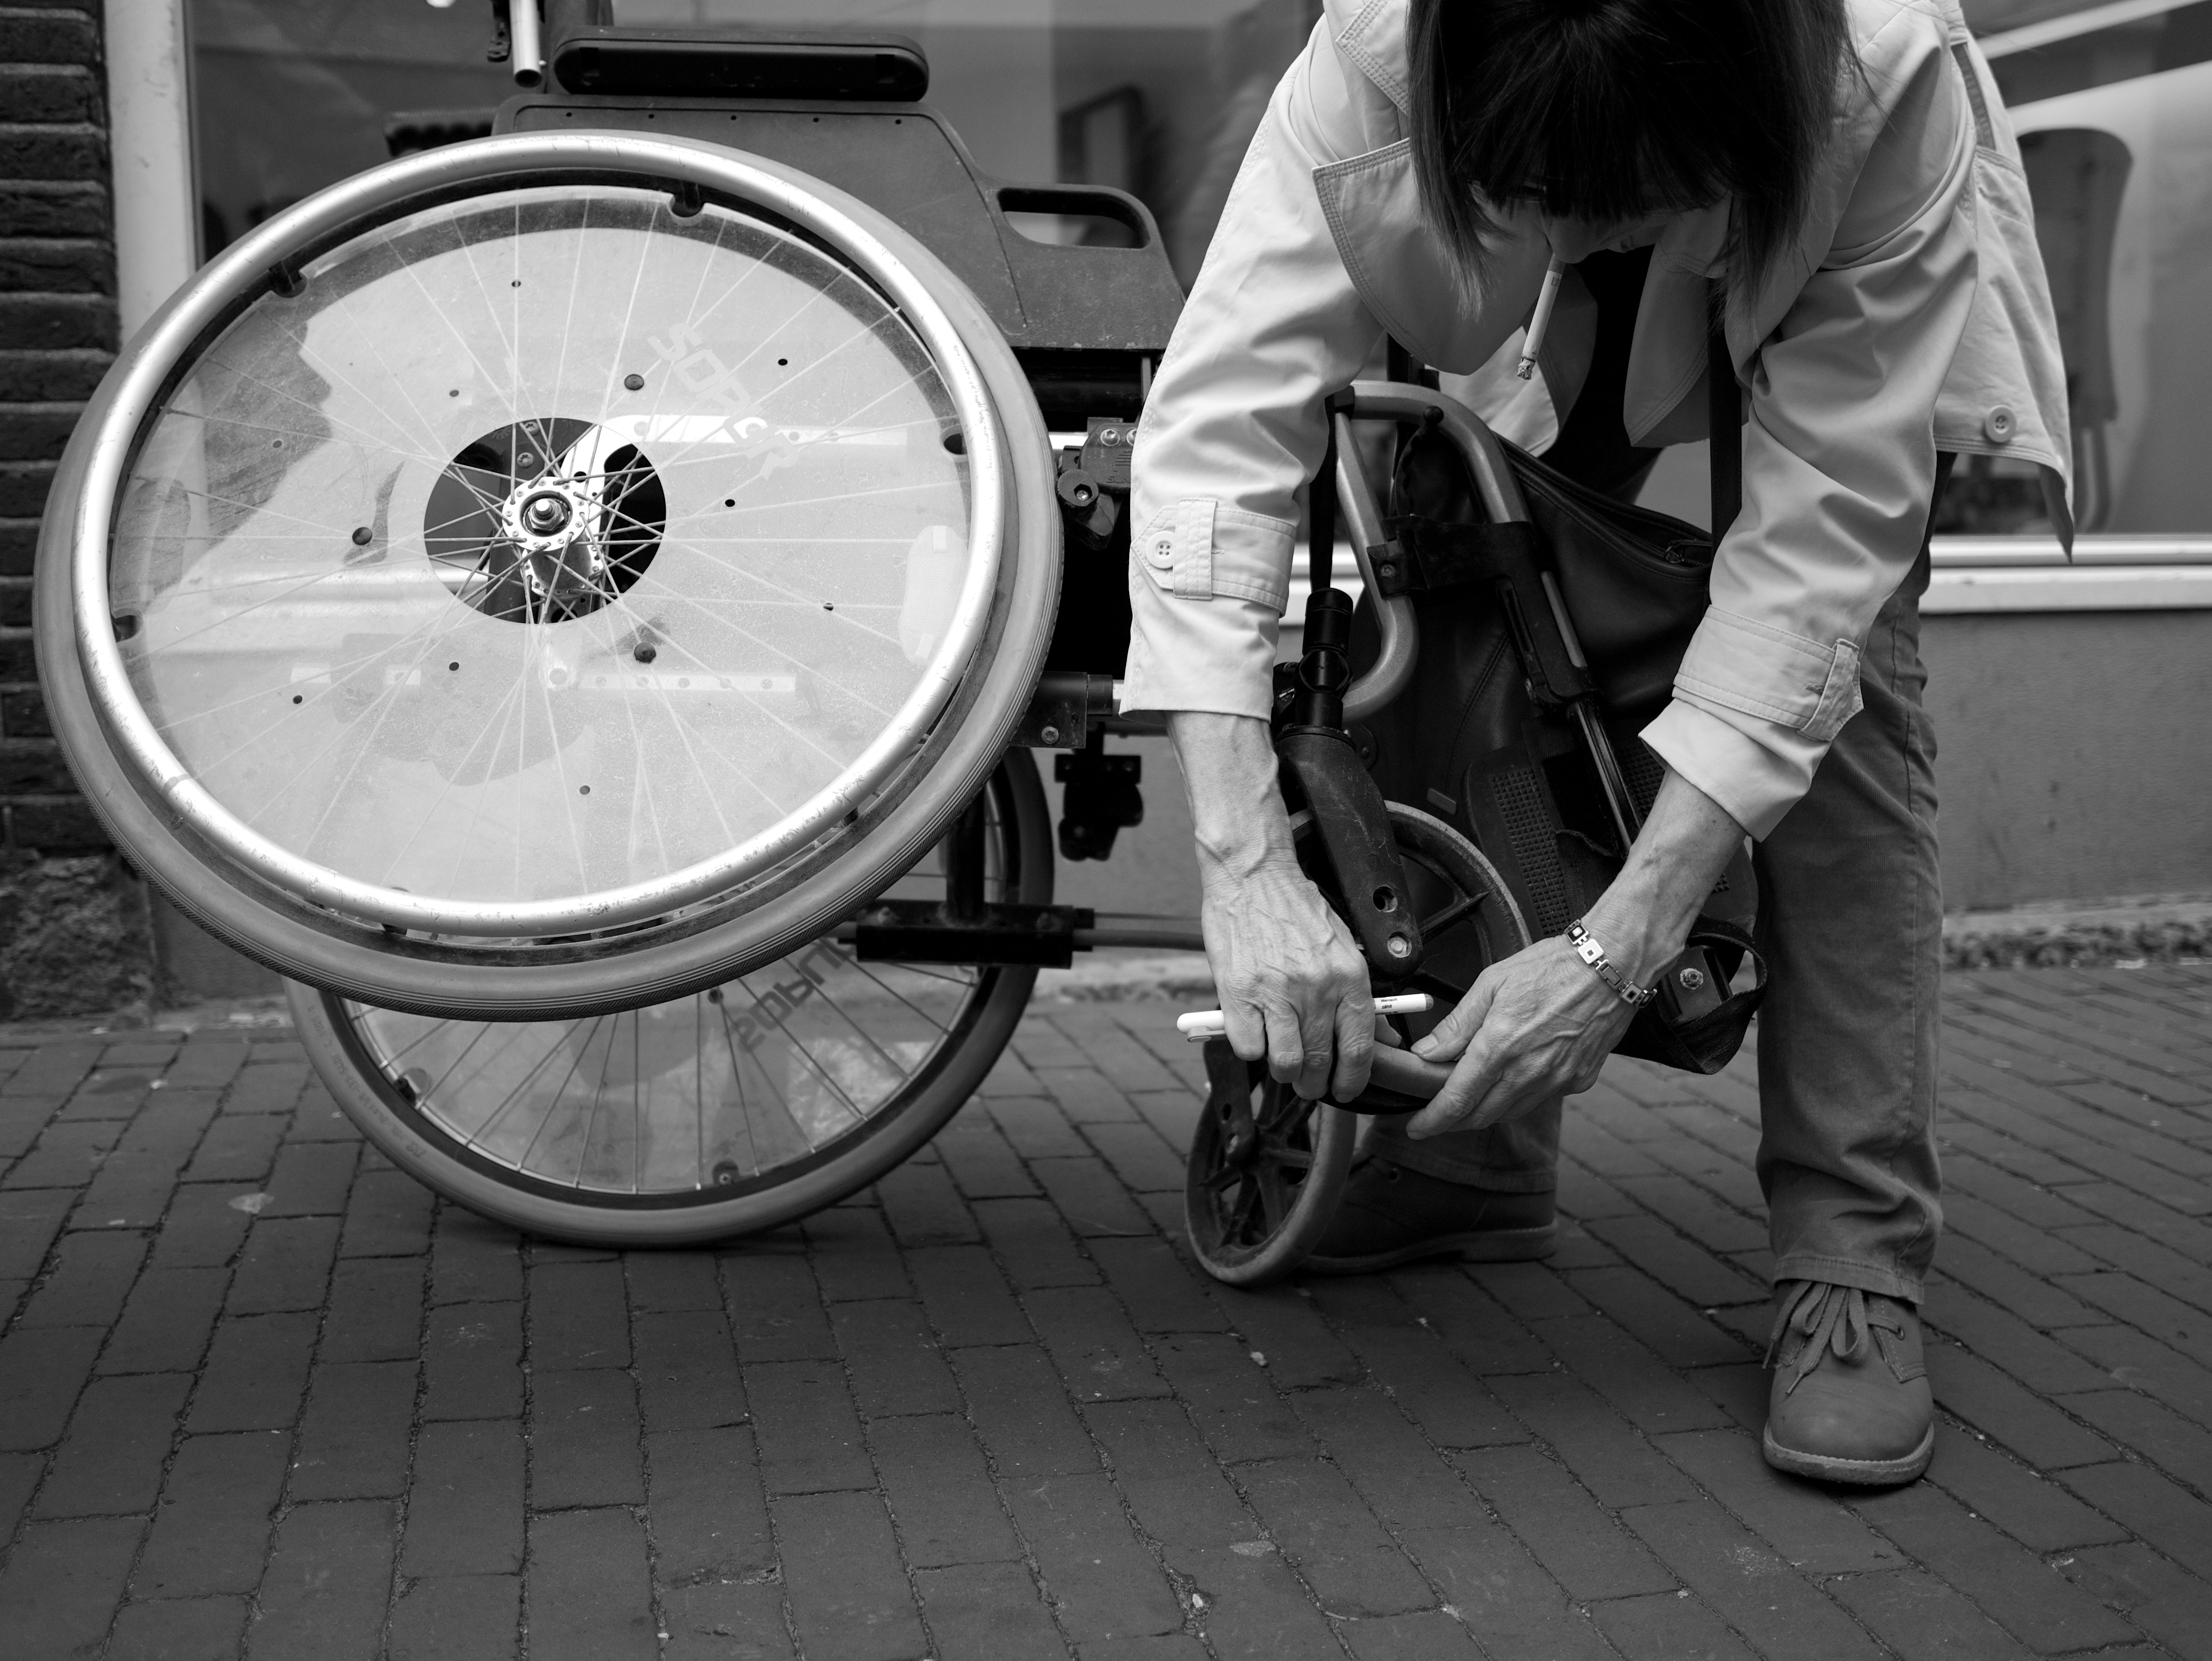
black and white, white, street, photography, wheel, ebook, vehicle, training, black, monochrome, streetphotography, flickr, thomas, video, olympus, omd, fuji, leica, monochrom, leuthard, hcb, thomasleuthard, monochrome photography